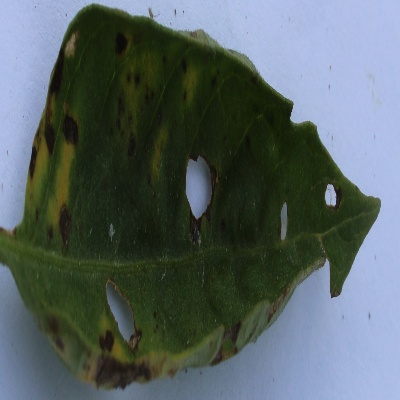
Crop: Tomato
Condition: septoria leaf spot